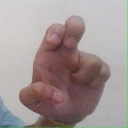
अक्षर: अ